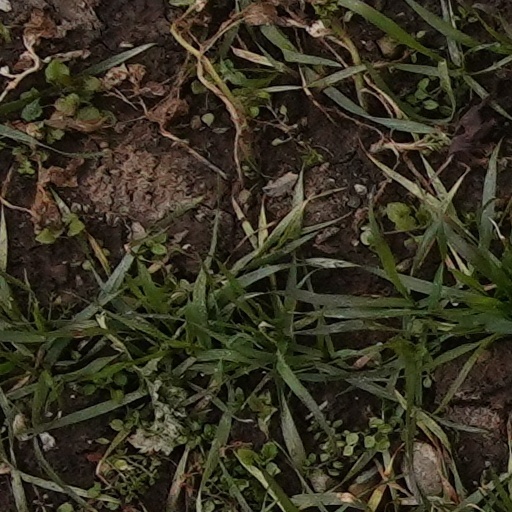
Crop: wheat